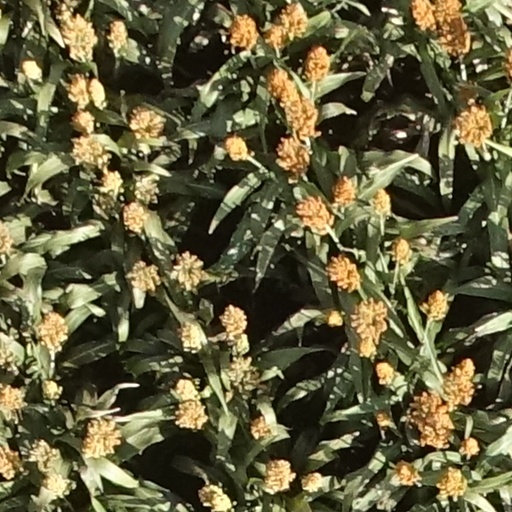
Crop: sorghum